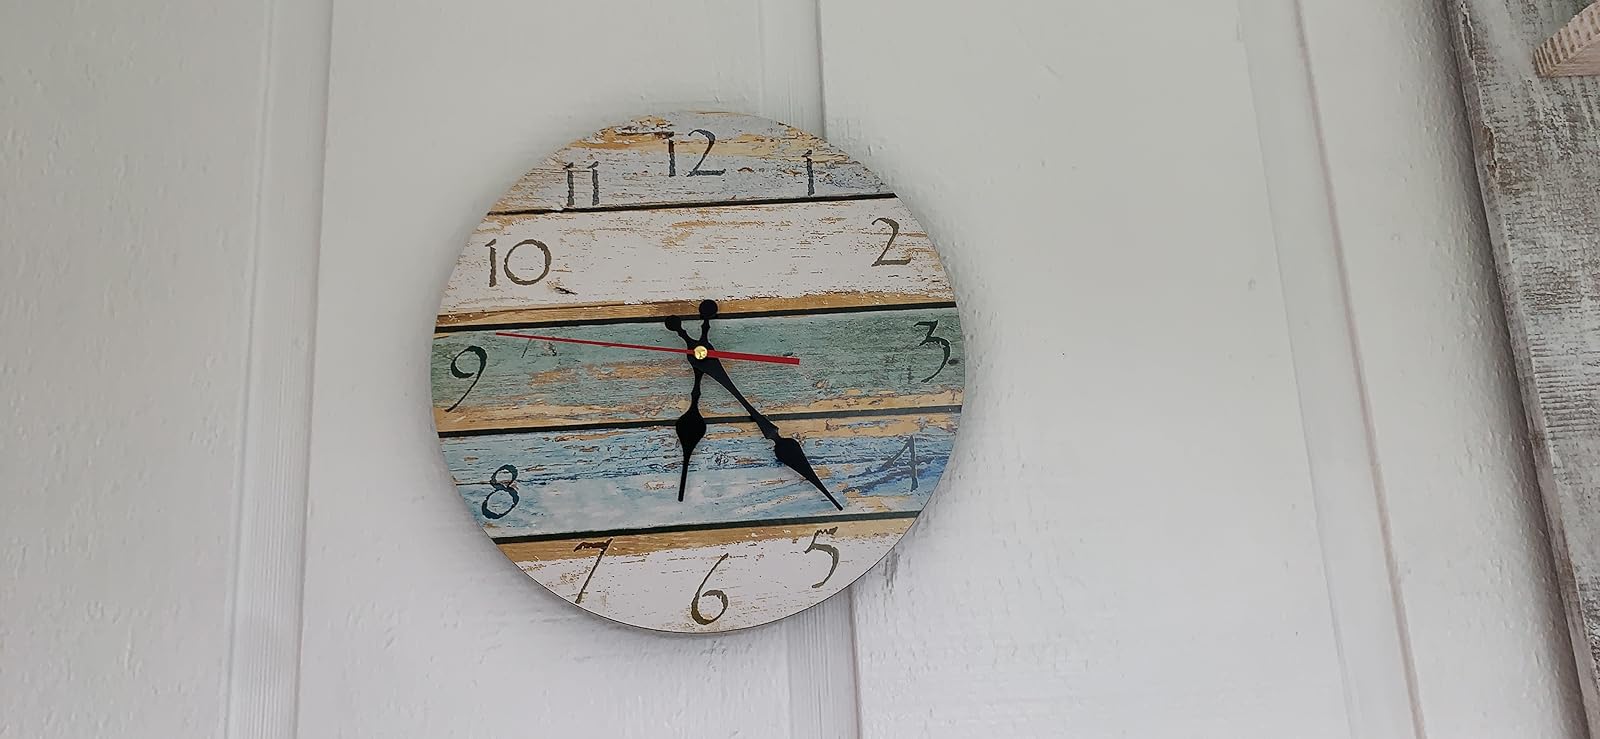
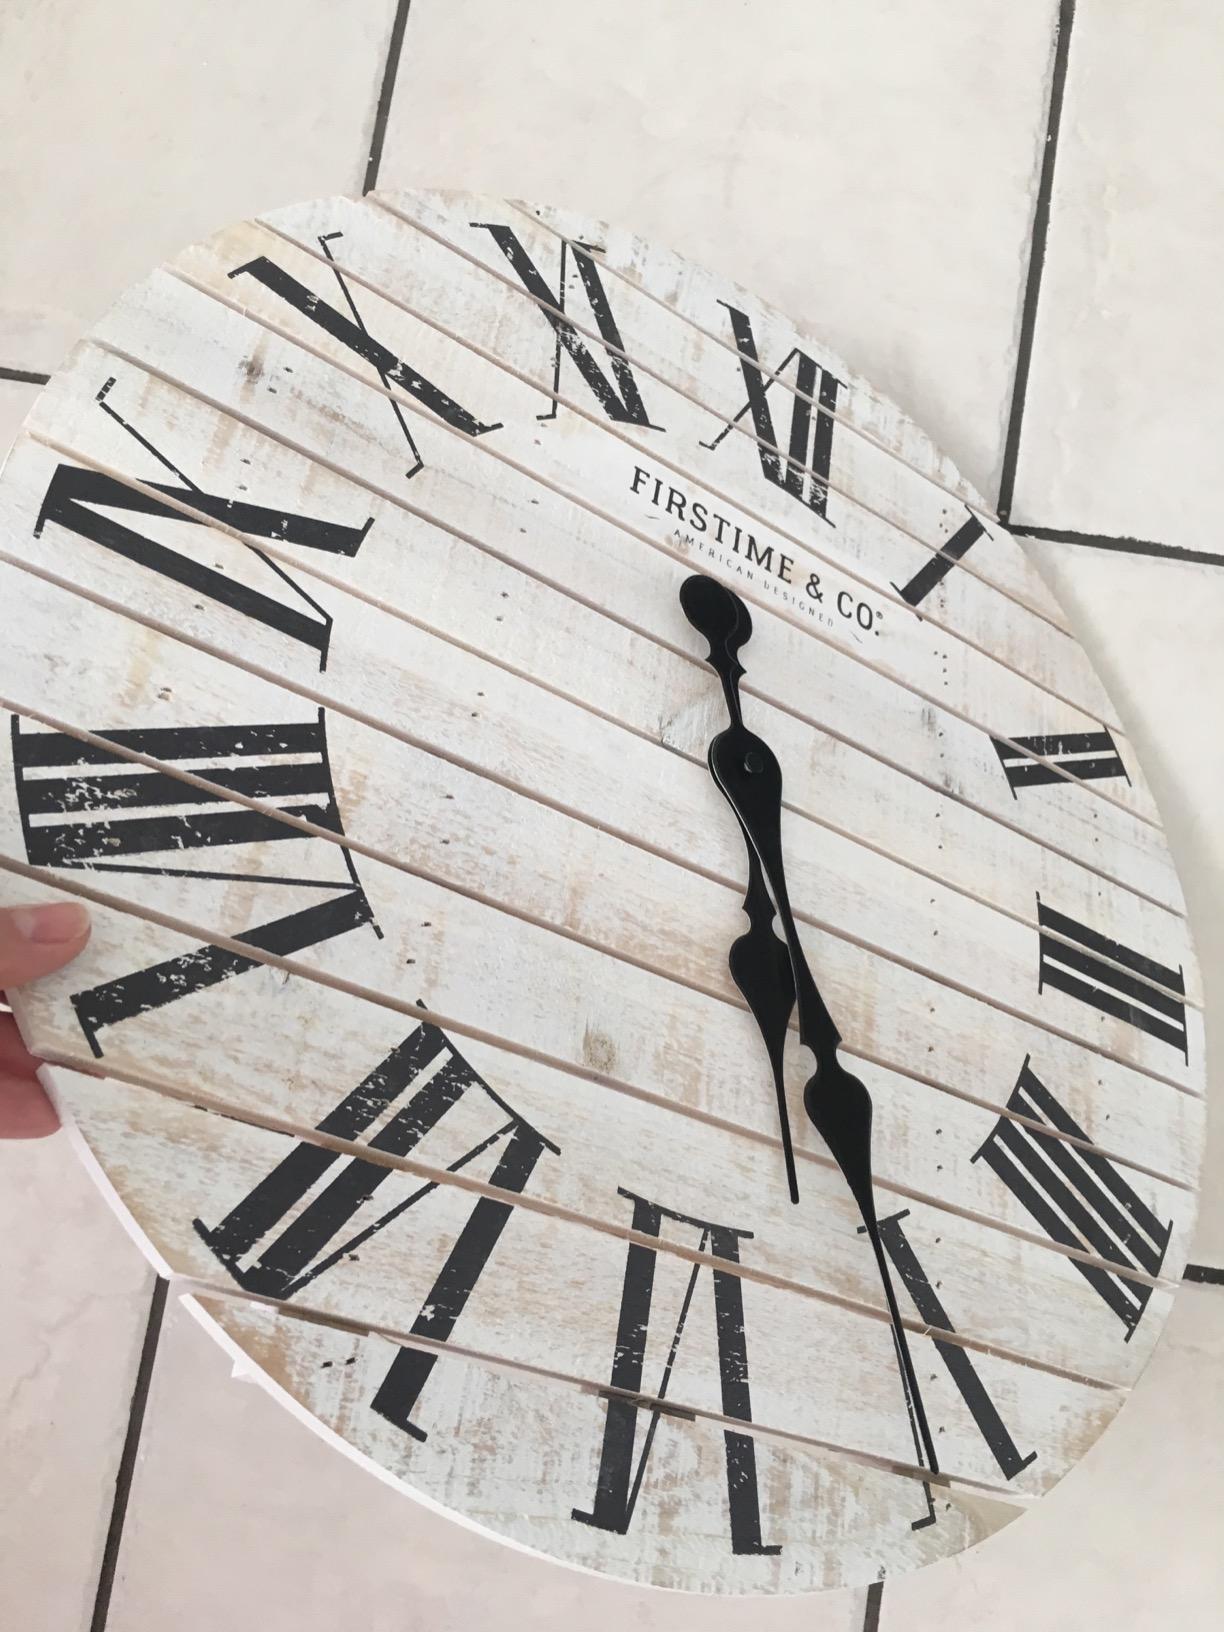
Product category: clock
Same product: no